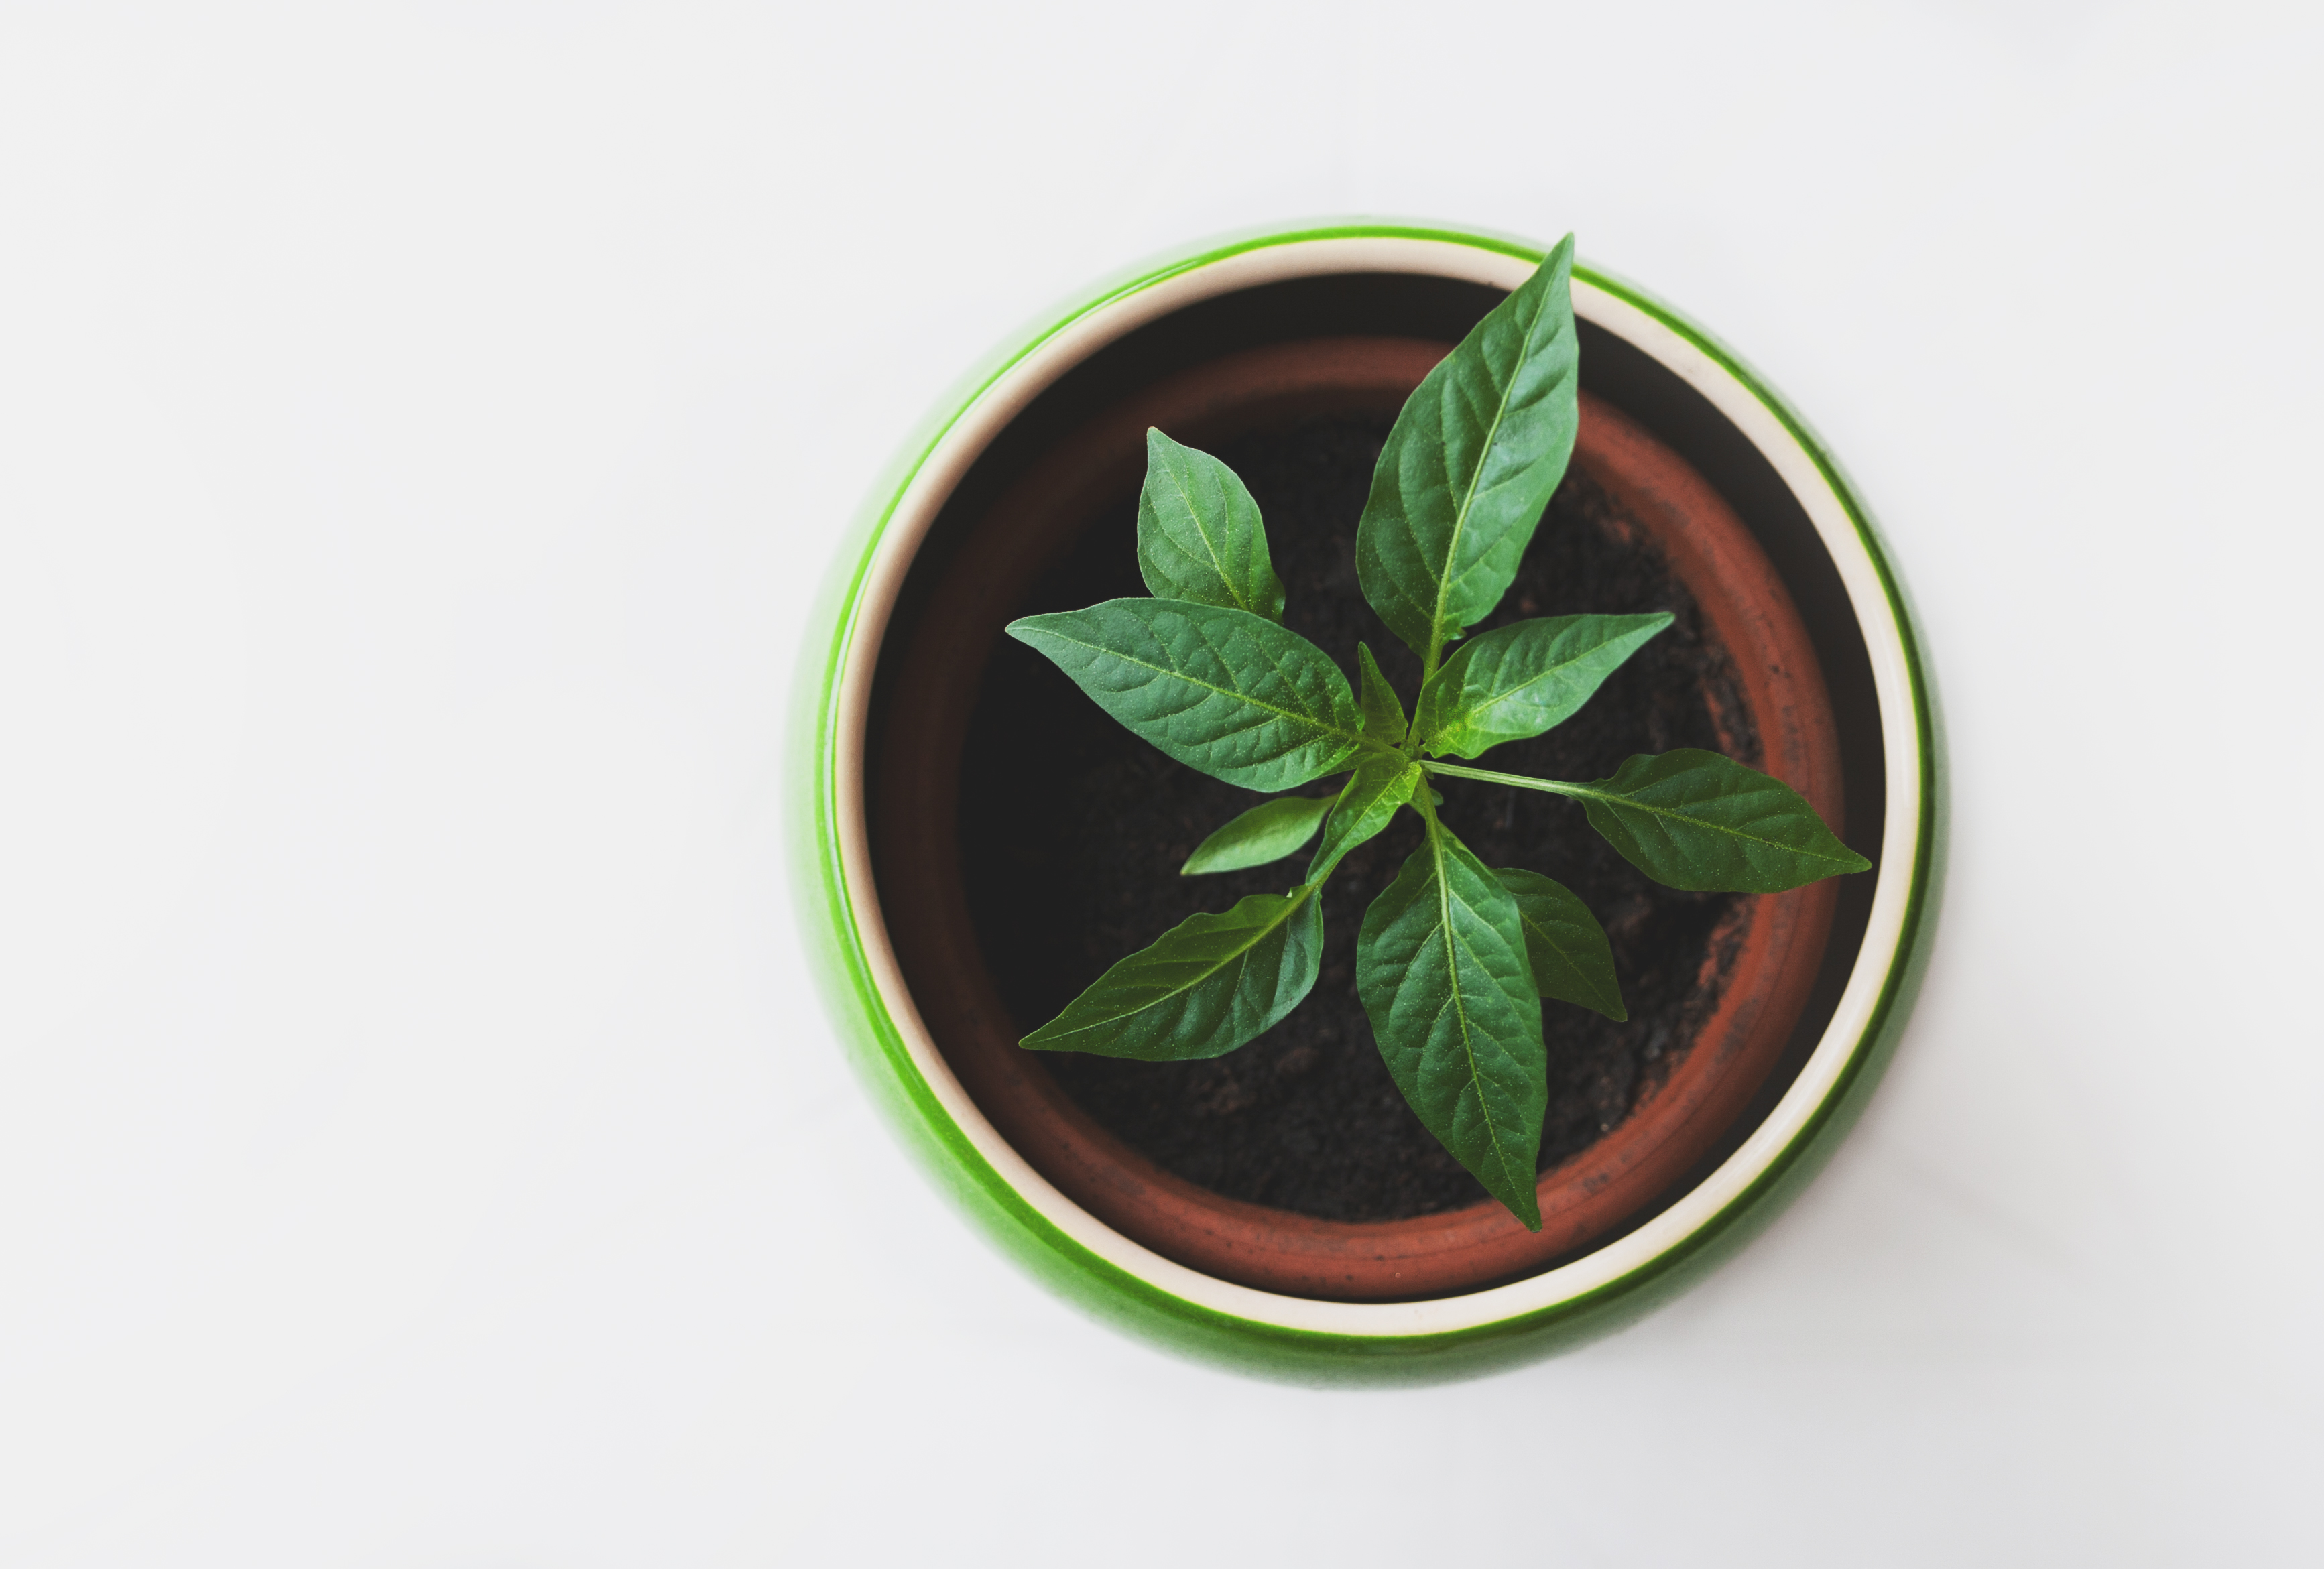
plant, leaf, flower, green, herb, produce, leaves, indoors, flowering plant, pot plant, land plant